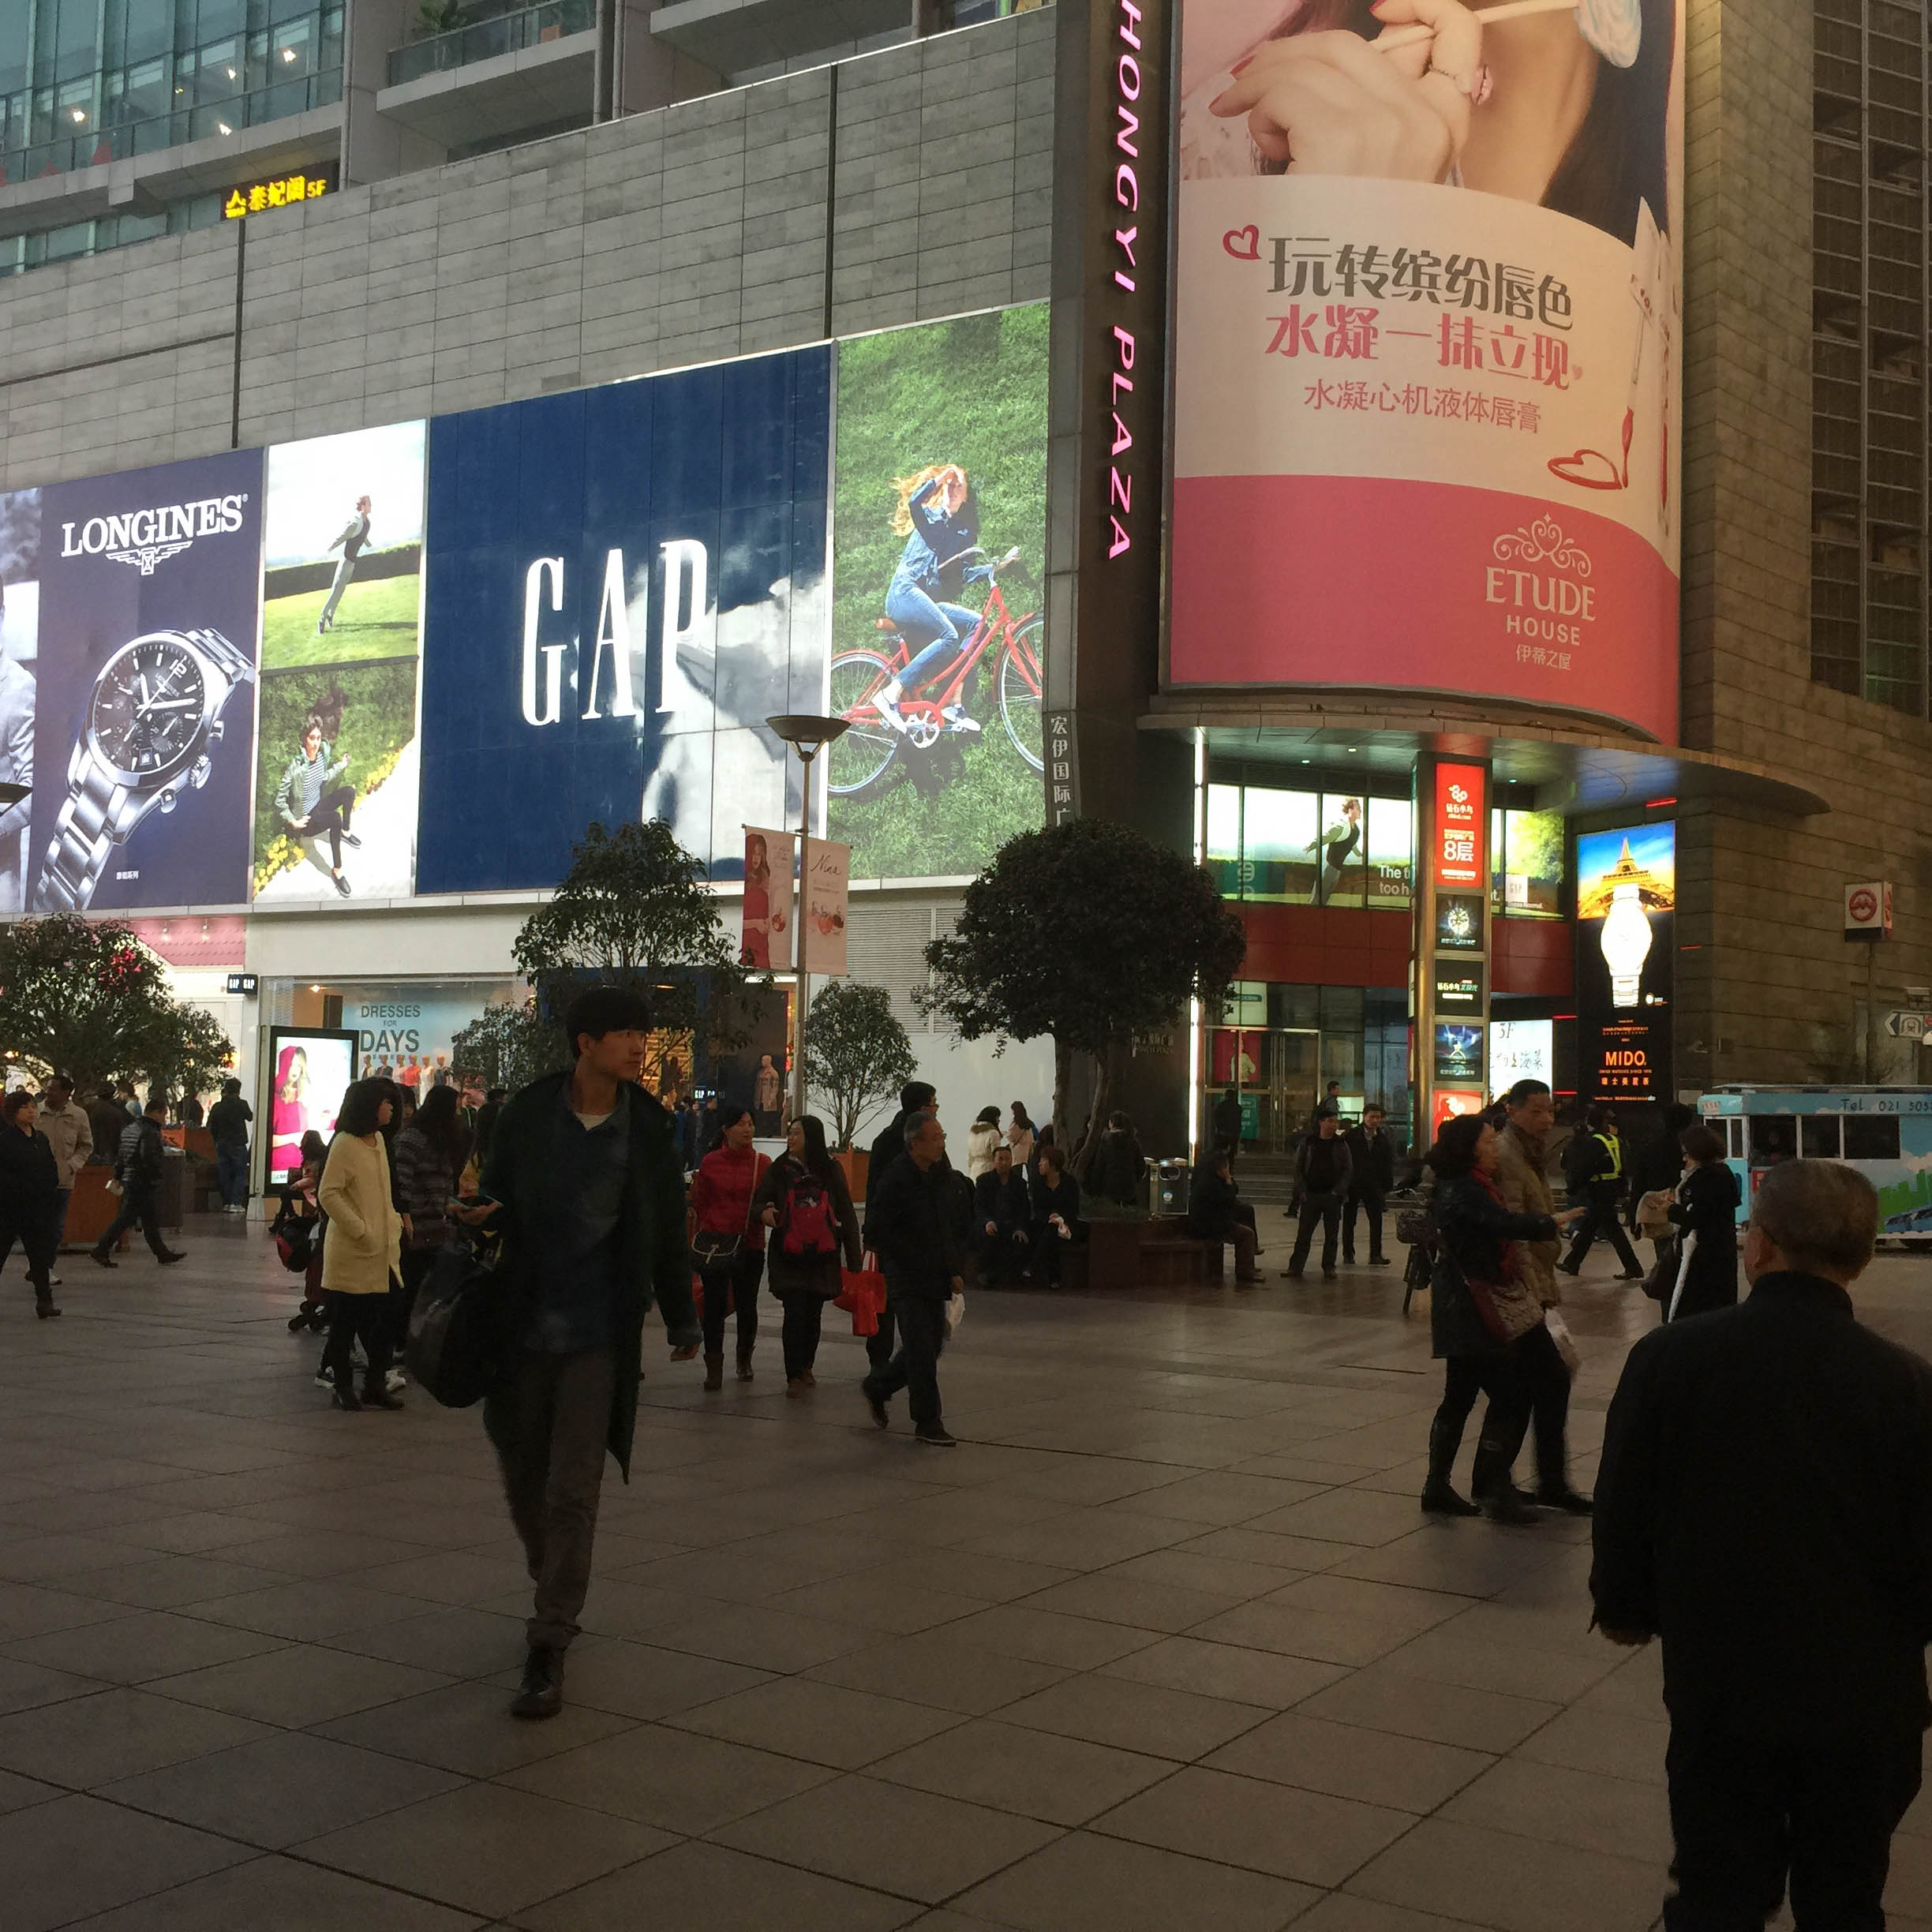
pedestrian, road, street, city, advertising, crowd, downtown, tourism, infrastructure, demonstration, urban area